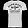
Label: T - shirt / top